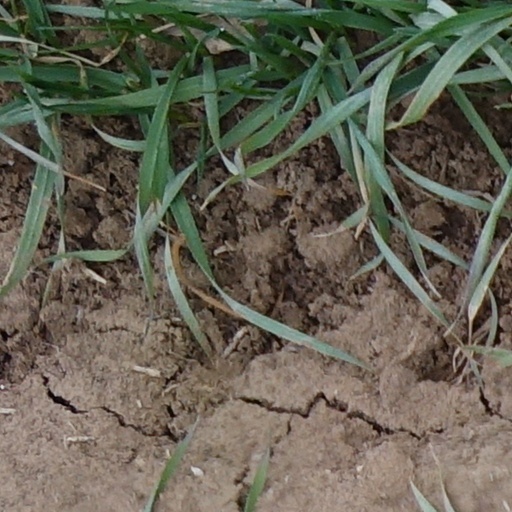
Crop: wheat